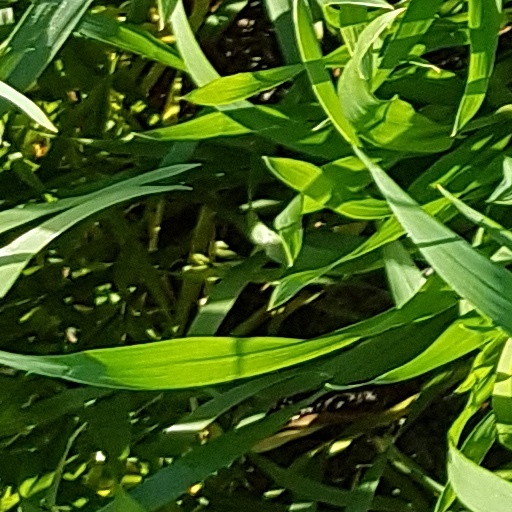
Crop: wheat